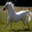
Label: horse